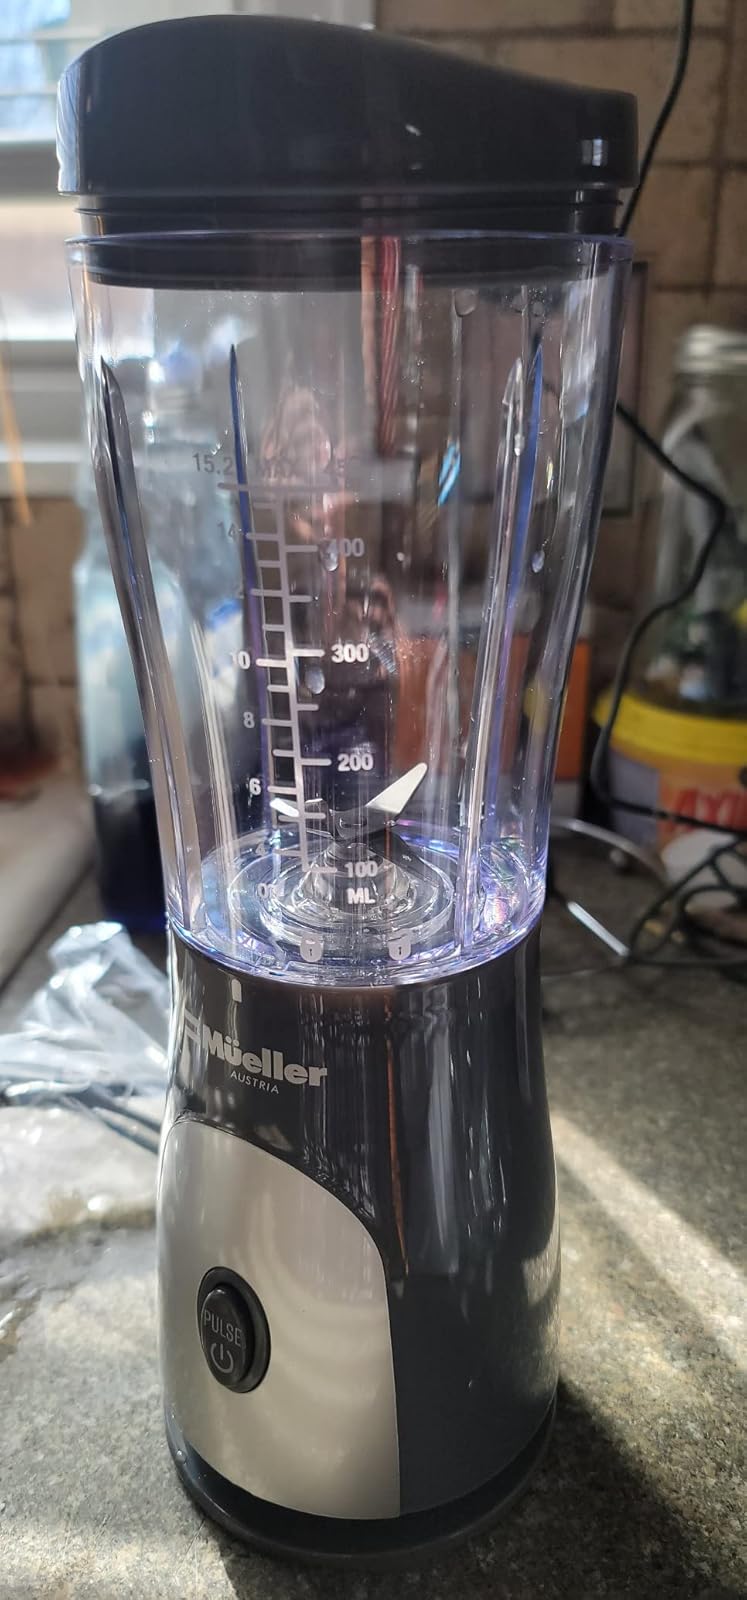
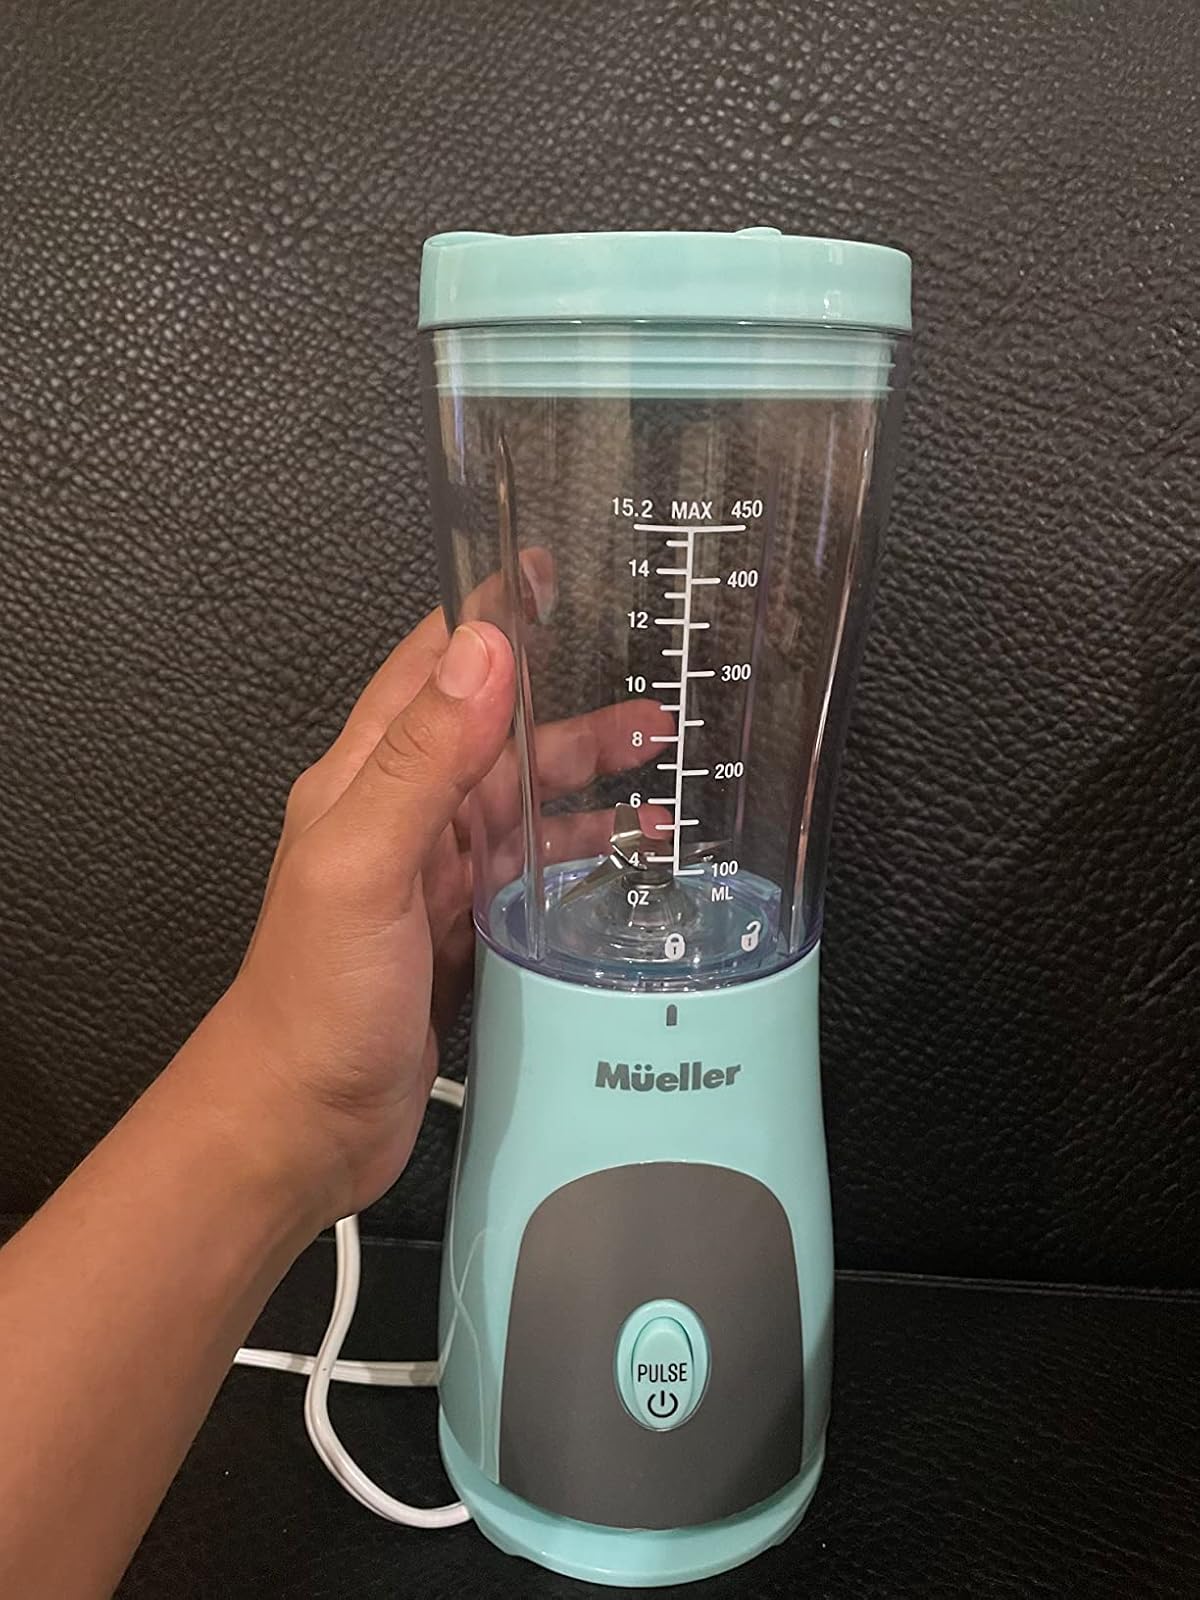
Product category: items_blender
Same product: no